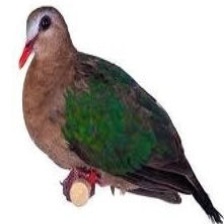
Species: GREEN WINGED DOVE
Scientific name: CHALCOPHAPS INDICA